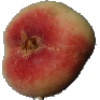
Label: Peach Flat 1